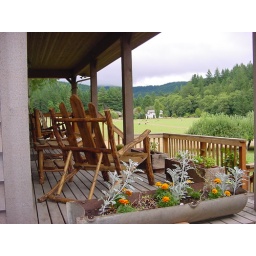
Cabin deck with flowers looking over hay field